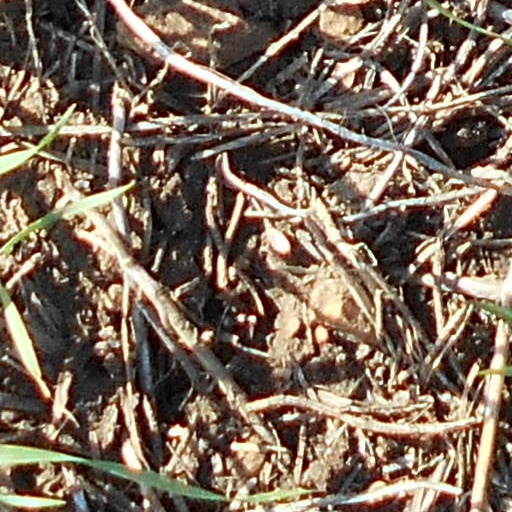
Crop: wheat